LNER Class A4 4468 Mallard

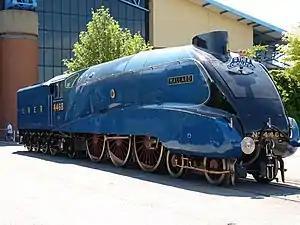
"Mallard" at the National Railway Museum, York

LNER Class A4 4468 Mallard is a 4-6-2 ("Pacific") steam locomotive built in 1938 for operation on the London and North Eastern Railway (LNER) at Doncaster Works to a design of Nigel Gresley. Its streamlined, wind tunnel tested design allowed it to haul long-distance express passenger services at high speeds. On 3 July 1938, "Mallard" broke the world speed record for steam locomotives at , which still stands today.